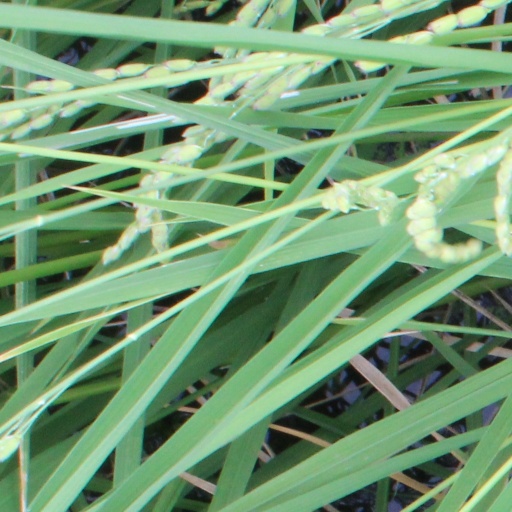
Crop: rice